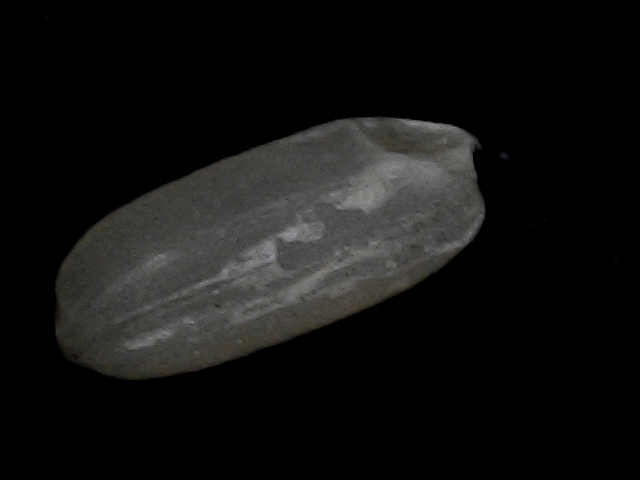
Rice variety: BD95